Masculinity

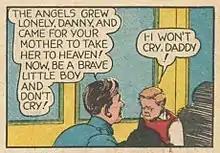
According to social learning theory, teaching boys to suppress vulnerable emotions, as in the saying "big boys don't cry", is a significant part of gender socialization in Western society.

Evidence points to the negative impact of hegemonic masculinity on men's health-related behavior, with American men making 134.5 million fewer physician visits per year than women. Twenty-five percent of men aged 45 to 60 do not have a personal physician, increasing their risk of death from heart disease. Men between 25 and 65 are four times more likely to die from cardiovascular disease than women, and are more likely to be diagnosed with a terminal illness because of their reluctance to see a doctor. Reasons cited for not seeing a physician include fear, denial, embarrassment, a dislike of situations out of their control and the belief that visiting a doctor is not worth the time or cost.